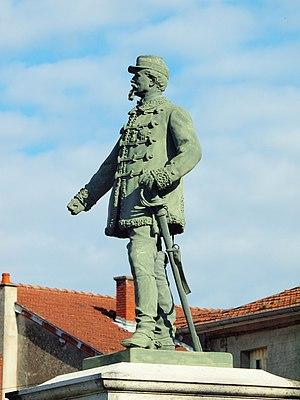
Monument en l'honneur d'Alfred Chanzy à Buzancy| (Ardennes, France)
Antoine ou Alfred Chanzy, né le 18 mars 1823 à Nouart dans les Ardennes et mort dans la nuit du 4 au 5 janvier 1883 à Châlons-en-Champagne, est un général français, gouverneur de l'Algérie, député des Ardennes.